Glass-to-metal seal

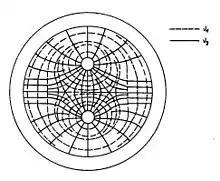
Stress trajectories in glass-to-metal compression seal with two metal leads

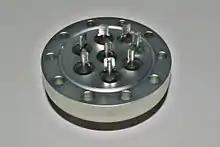
Semi-hermetic compressor multipole feedthrough (compression glass-to-metal-seal)

Another possibility of seal construction is the compression seal. This type of glass-to-metal seal can be used to feed through the wall of a metal container. Here the wire is usually matched to the glass which is inside of the bore of a strong metal part with higher coefficient of thermal expansion. Compression seals can withstand extremely high pressures and physical stress such as mechanical and thermal shock.